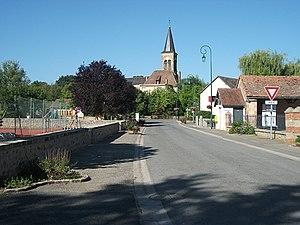
Vue de l'église de Saint-Aubin-le-Monial depuis la route de Bourbon-l'Archambault (rue des Écoles, D 492). [16687]
Saint-Aubin-le-Monial est une commune française, située dans le département de l'Allier en région Auvergne-Rhône-Alpes.